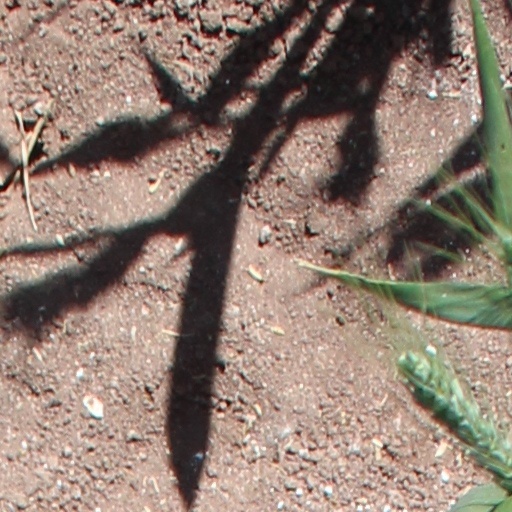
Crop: wheat